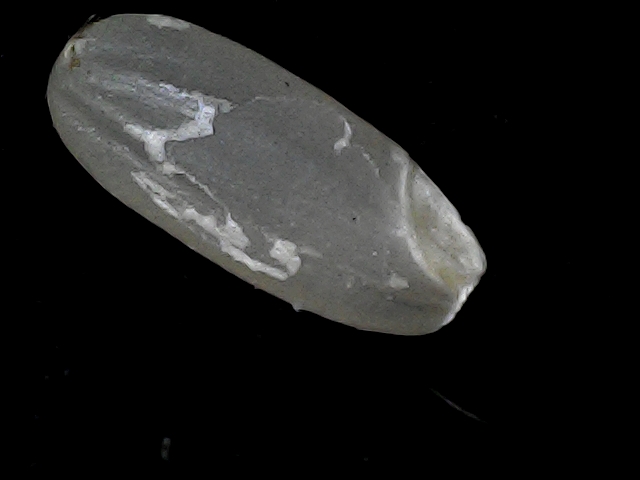
Rice variety: BR22